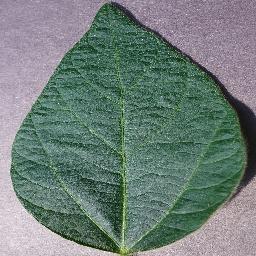
Label: Soybean___healthy